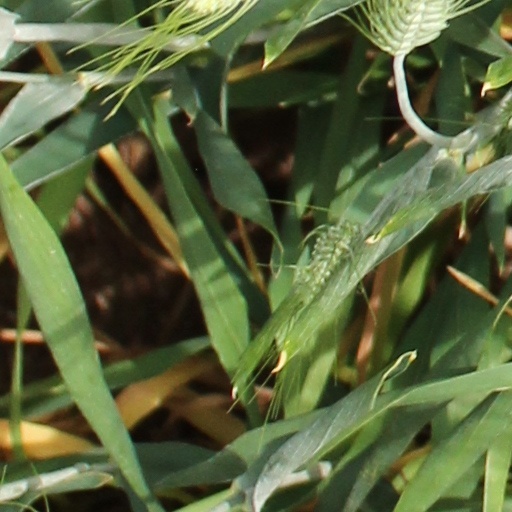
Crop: wheat